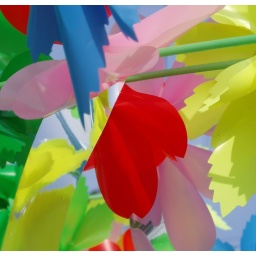
This is a bunch of plastic flowers hanging from a traffic light near my house.